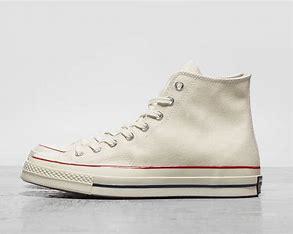
Brand: Converse
Model: Chuck Taylor All Star 1970S